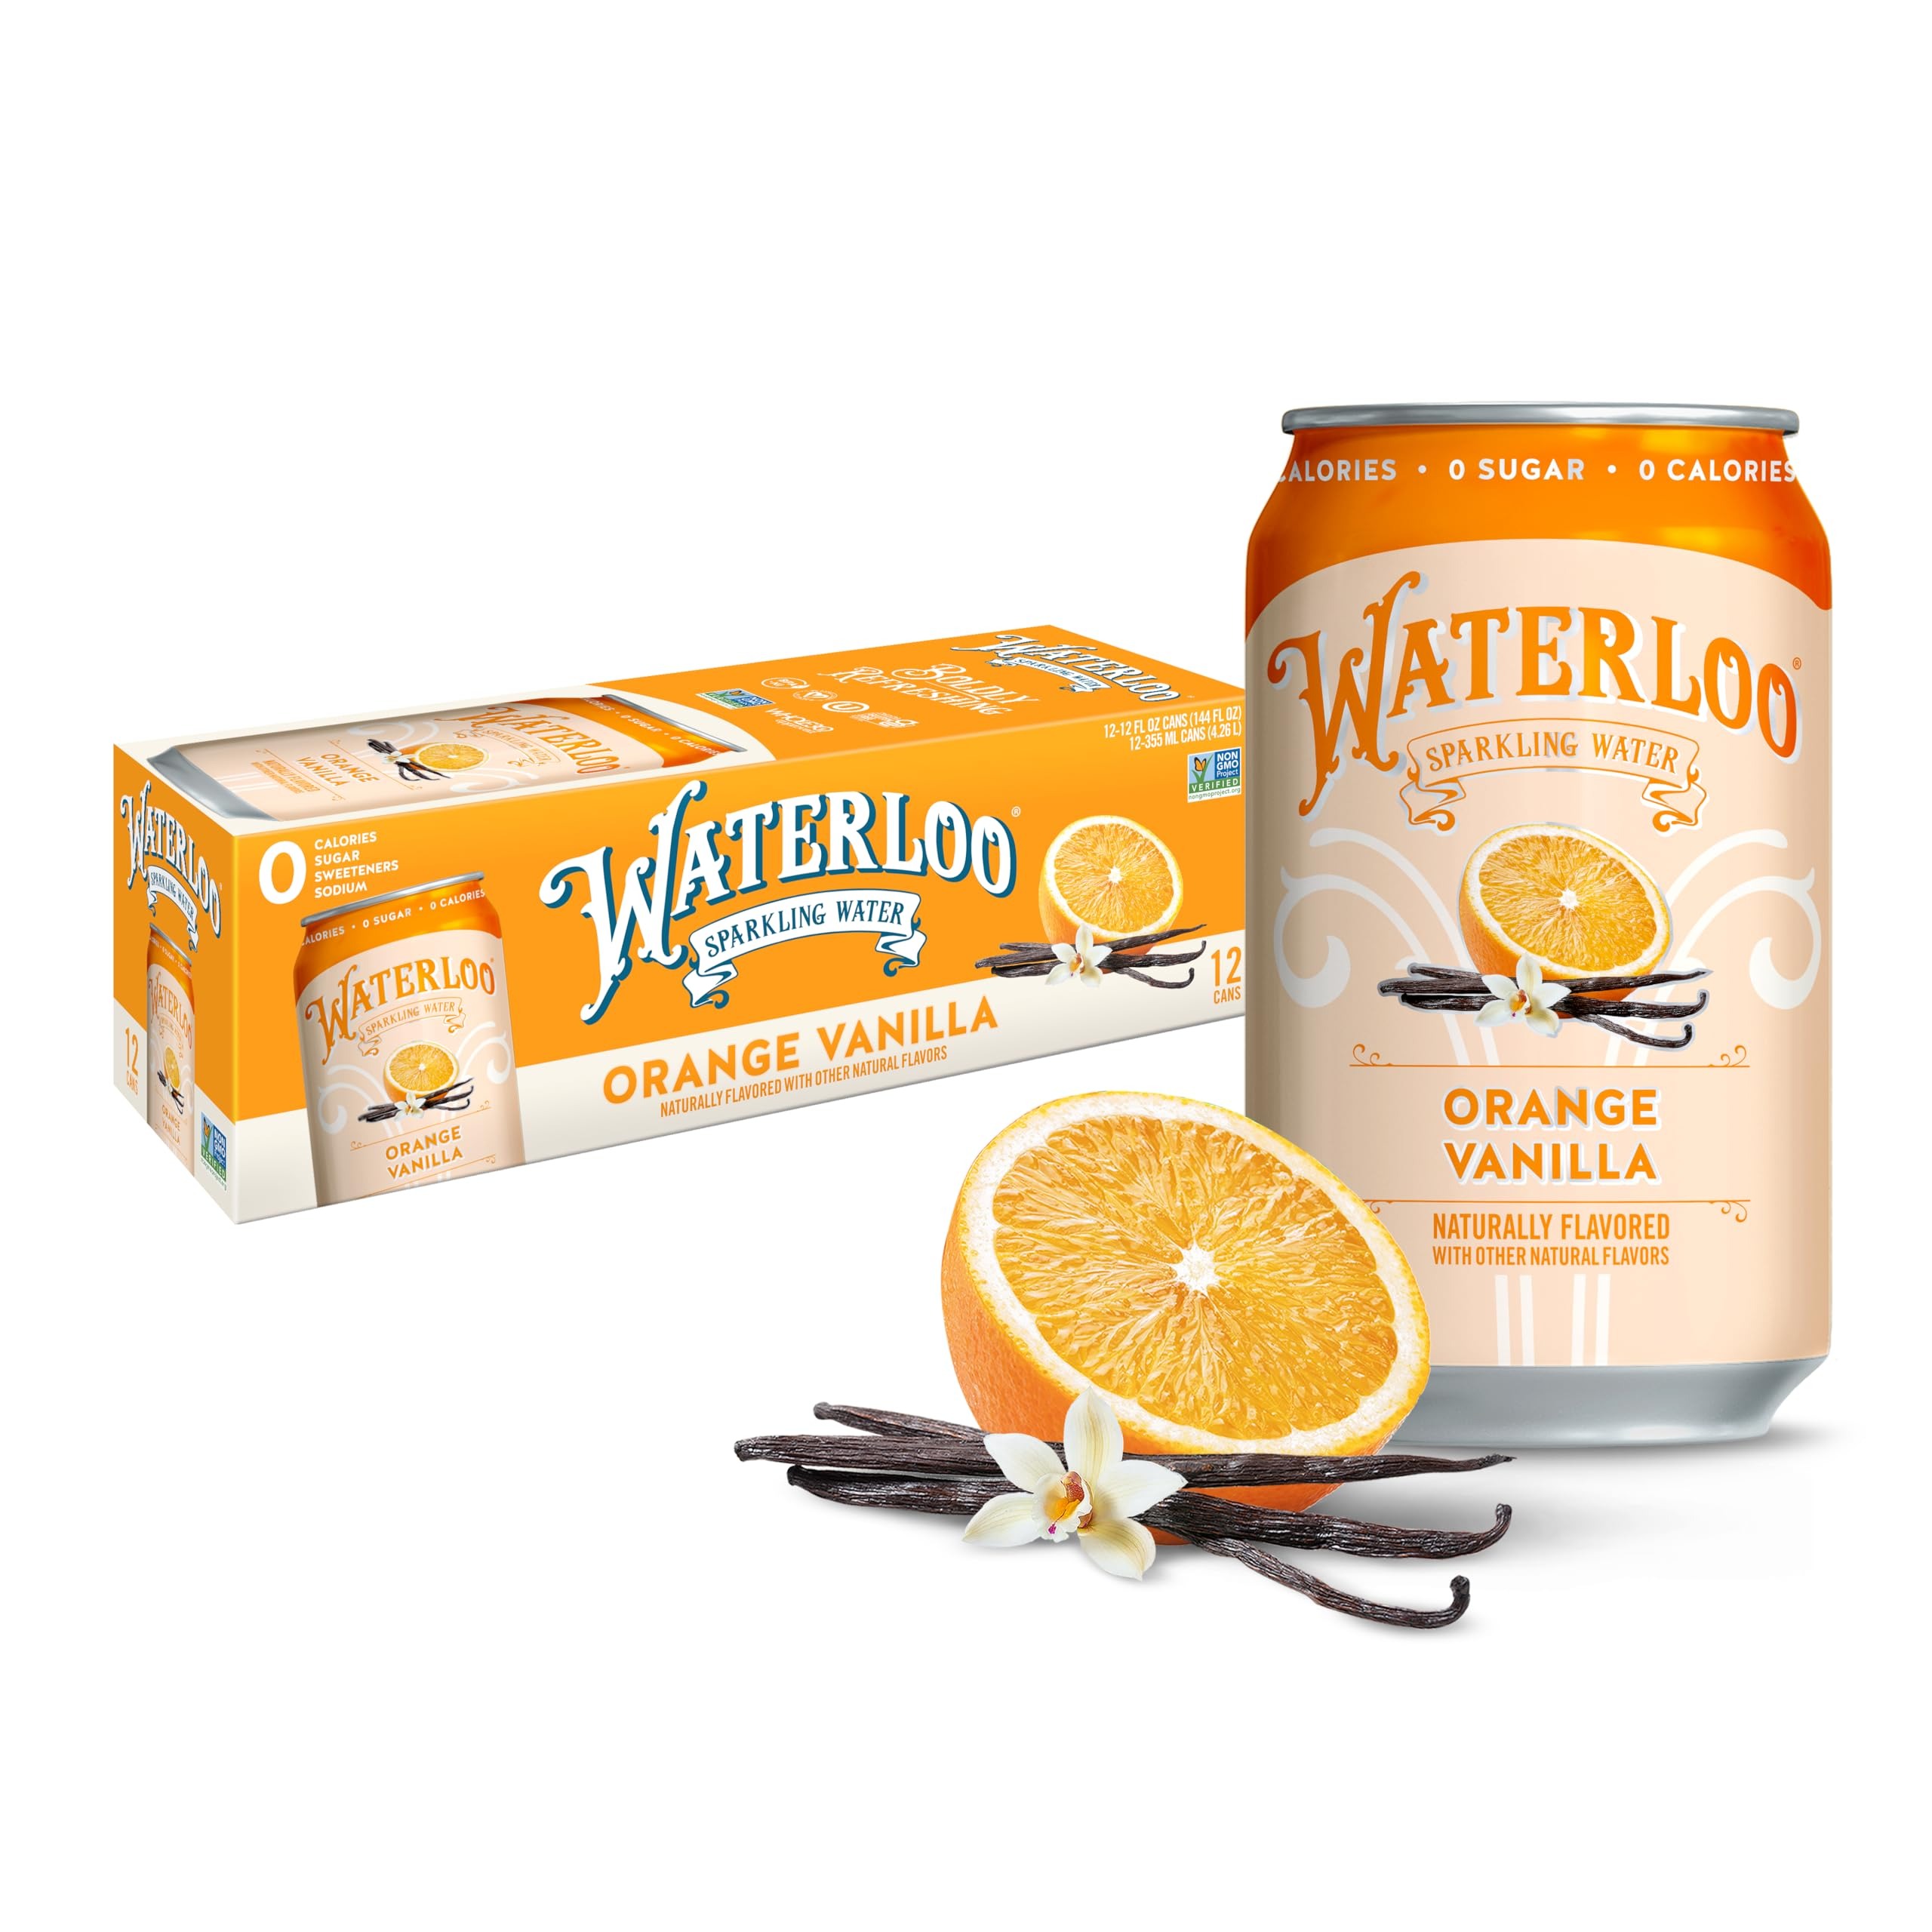
Item Name: Waterloo Sparkling Water, Orange Vanilla Naturally Flavored, 12 Fl Oz Cans (Pack of 12) – Zero Calories and Zero Sugar or Sweeteners
Bullet Point 1: Naturally flavored sparkling water with Orange Vanilla flavor and aroma – made with a playful combo of juicy orange notes and creamy vanilla, creating an authentic flavor that leaves you craving more
Bullet Point 2: Zero calories, zero sugar, zero sweeteners of any kind, zero sodium
Bullet Point 3: Made with authentic flavors and lively carbonation for a uniquely refreshing anytime drink to support healthy, active lifestyles
Bullet Point 4: Non-GMO Project Verified, Whole30 Approved, Certified Gluten-Free, Certified Vegan, Kosher
Bullet Point 5: Packaged in sustainability-friendly, BPA-NI aluminum cans
Value: 144.0
Unit: Fl Oz

Price: 4.89